Eusebius (bishop of Milan)

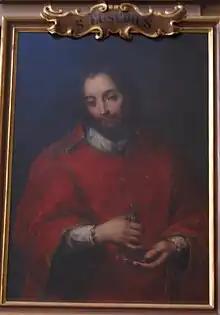
18th-century painting of Saint Eusebius

Eusebius was Archbishop of Milan from 449 to 462. He is honoured as a saint and his feast day is 12 August.